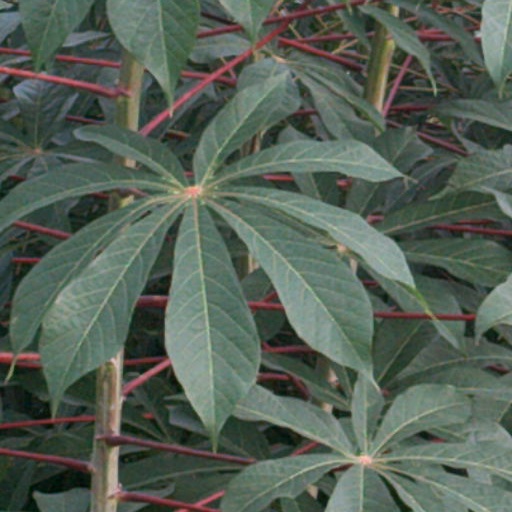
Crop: cassava